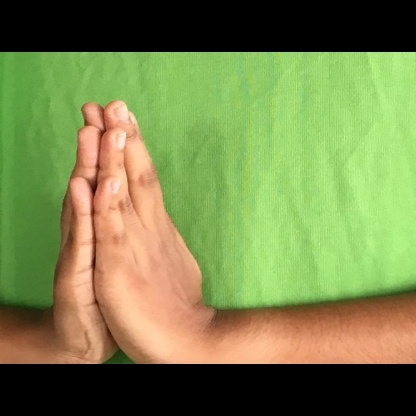
Mudra: Anjali